Chris Young (outfielder)

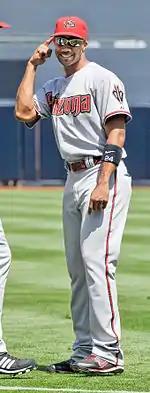
Young with the Arizona Diamondbacks in 2008

Young made his major league debut on August 18, 2006, and began the 2007 season as the Diamondbacks' everyday center fielder. On August 17, 2007, against the Atlanta Braves, he hit his 23rd home run of the year, setting a Diamondbacks rookie record. He also became the 8th rookie to hit 20 home runs and steal 20 bases.